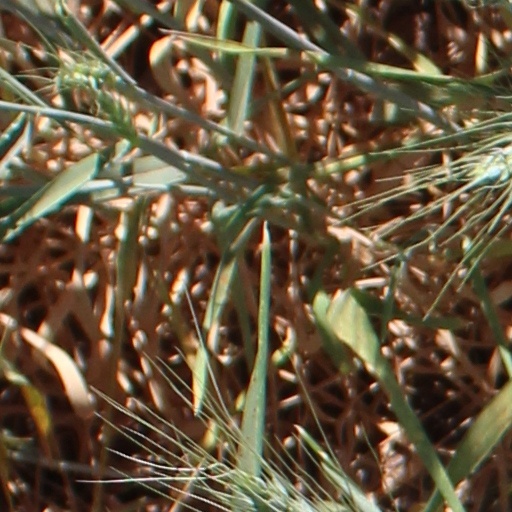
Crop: wheat